Peter Nichols (playwright)

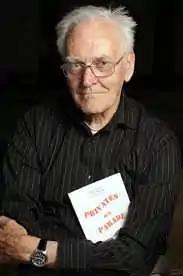

Peter Richard Nichols (31 July 1927 – 7 September 2019) was an English playwright, screenwriter, director and journalist.